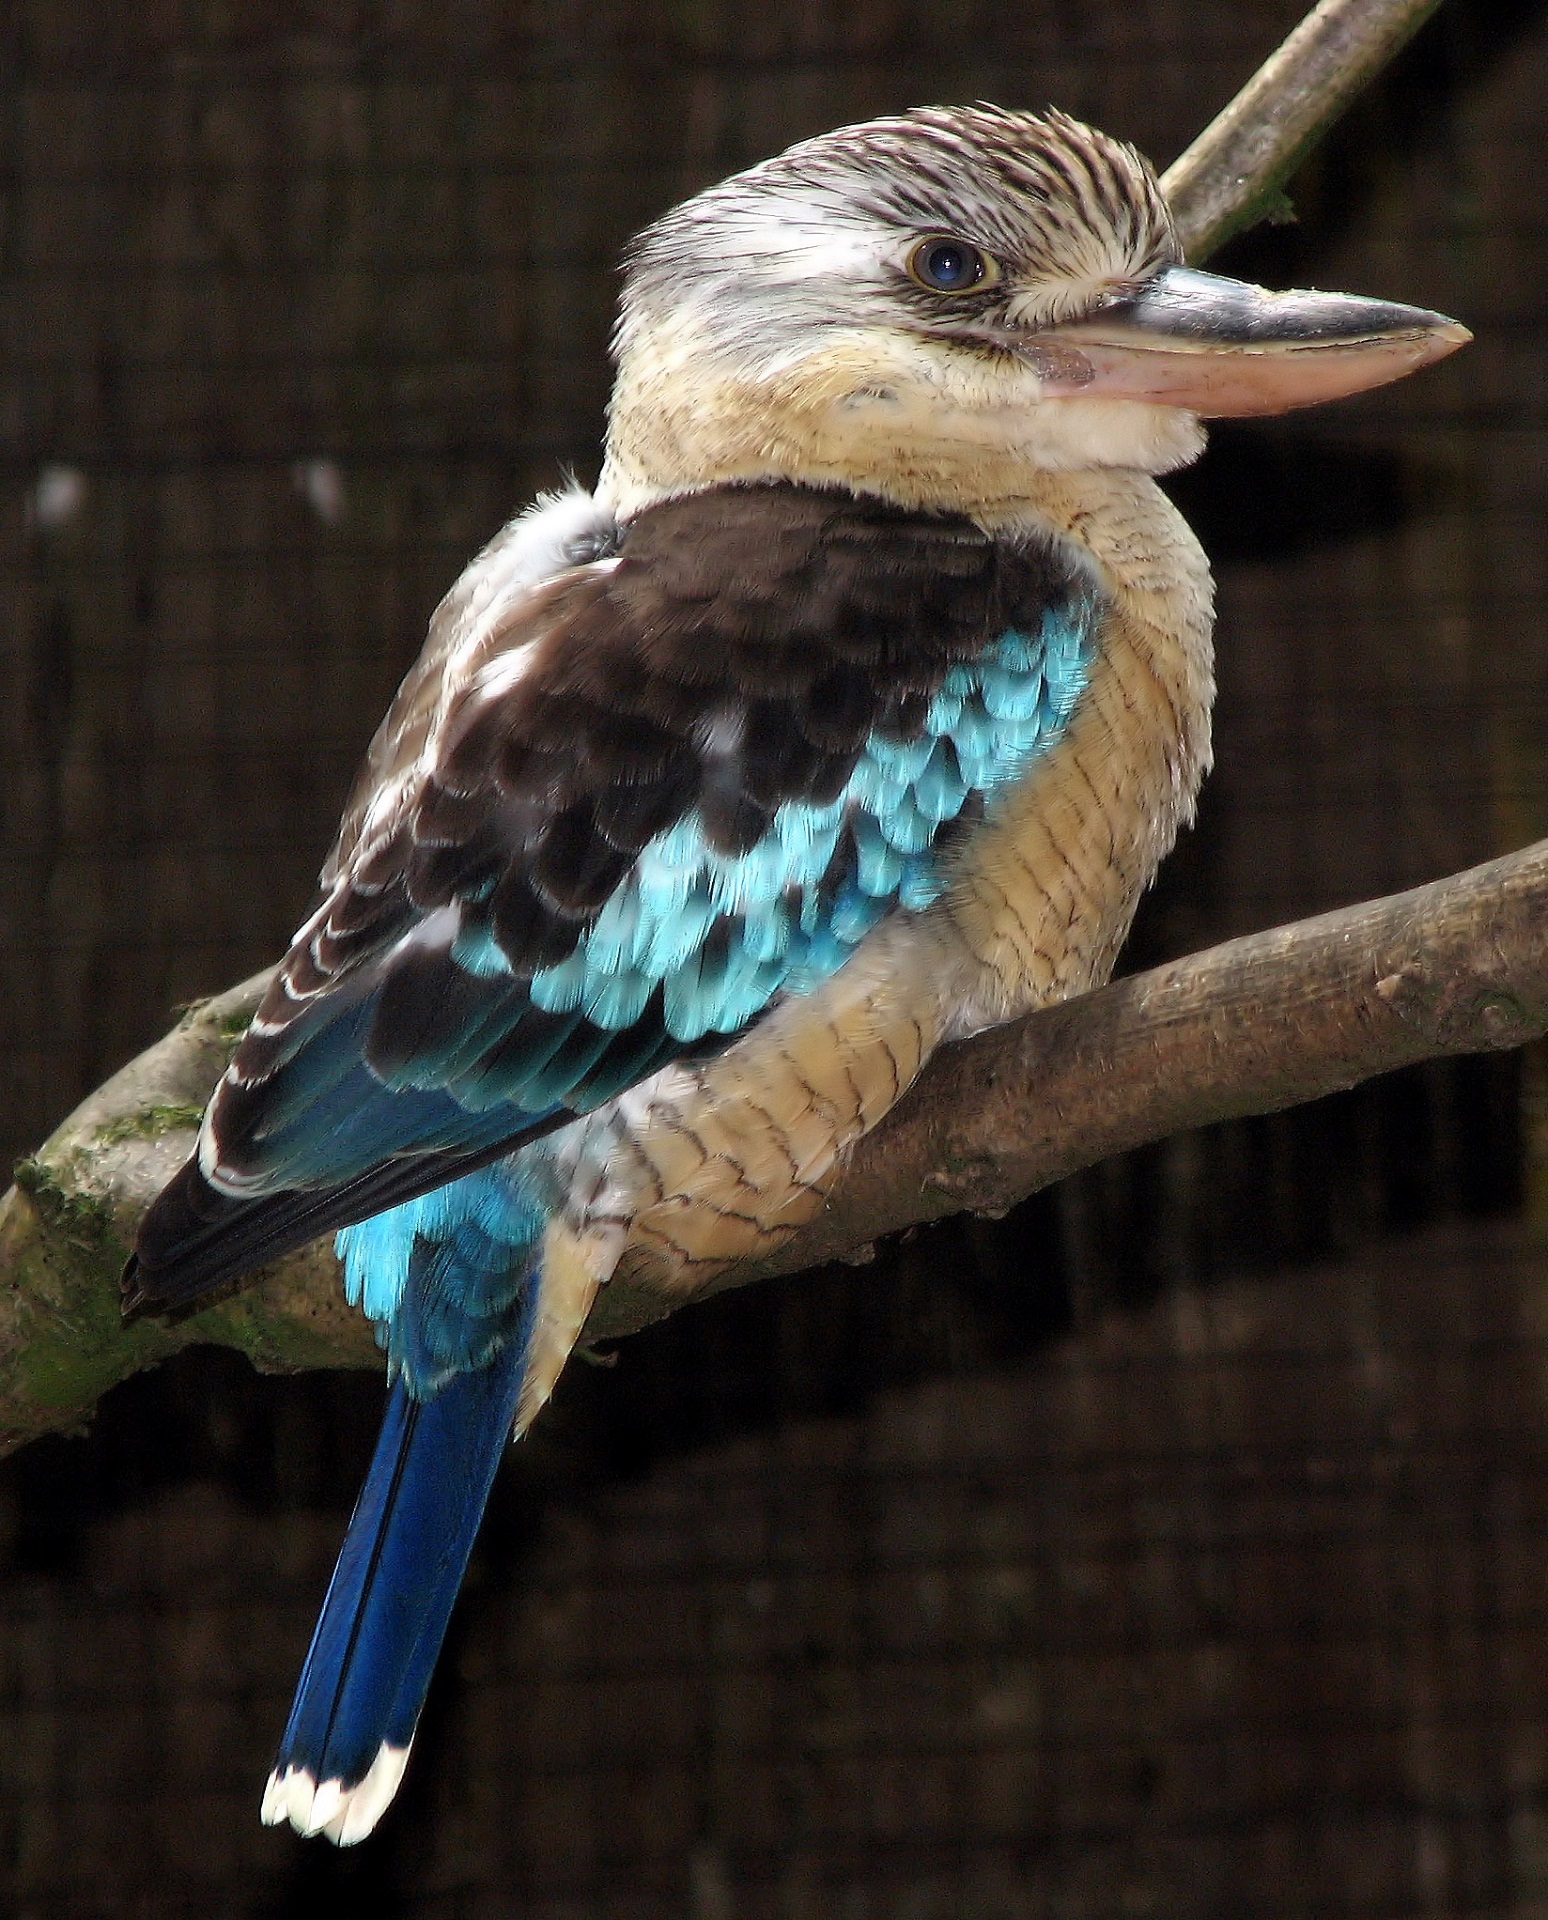
nature, branch, bird, wing, wildlife, portrait, beak, blue, fauna, laugh, close up, australia, outdoors, feathers, vertebrate, kookaburra, kingfisher, perched, dacelo